1930 Canadian federal election

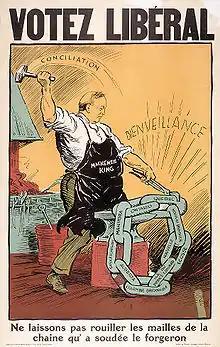
Liberal election poster in French, showing King forging a chain link.

King was apparently oblivious to the rising unemployment that greeted the 1930s, and continued to laud his government's hand in Canada's prosperity. Demands for aid were met with accusations of being the part of a great "Tory conspiracy", which led King to make his famous "five-cent piece" outburst, alienating a growing number of voters. In retrospect, one can understand King's reasoning. Both the Western mayors and provincial Premiers who had visited King with requests of relief were overwhelmingly Conservative: in the Premiers' case, seven out of nine. King concluded in Parliamentary debates that though aid was a provincial jurisdiction, the fact that he believed there to be no unemployment problem meant that the requests from the provinces appeared to be nothing more than political grandstanding. The Federal Conservatives had certainly exaggerated the Depression in its early stages solely to attack King's government.